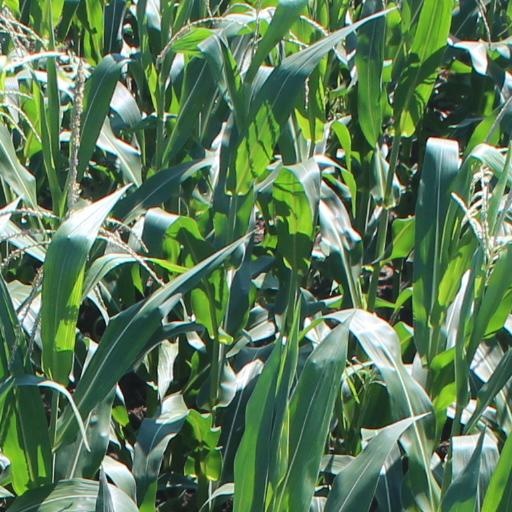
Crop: maize; corn